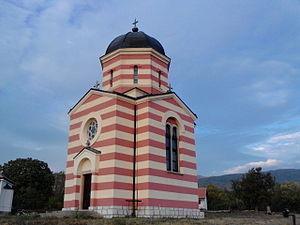
Krupac est une localité de Serbie située dans la municipalité de Pirot, district de Pirot. Au recensement de 2011, elle comptait 1 301 habitants.
L'éparchie de Niš est une éparchie, c'est-à-dire une circonscription de l'Église orthodoxe serbe. Située au sud-est de la Serbie, elle a son siège à Niš. En 2006, elle est administrée par l'évêque Jovan.
L'église Saint-Jean-Glavosek de Krupac est une église mémorielle orthodoxe serbe serbe située à Krupac, dans la municipalité de Pirot et dans le district de Pirot, en Serbie. Elle est inscrite sur la liste des monuments culturels protégés de la République de Serbie.